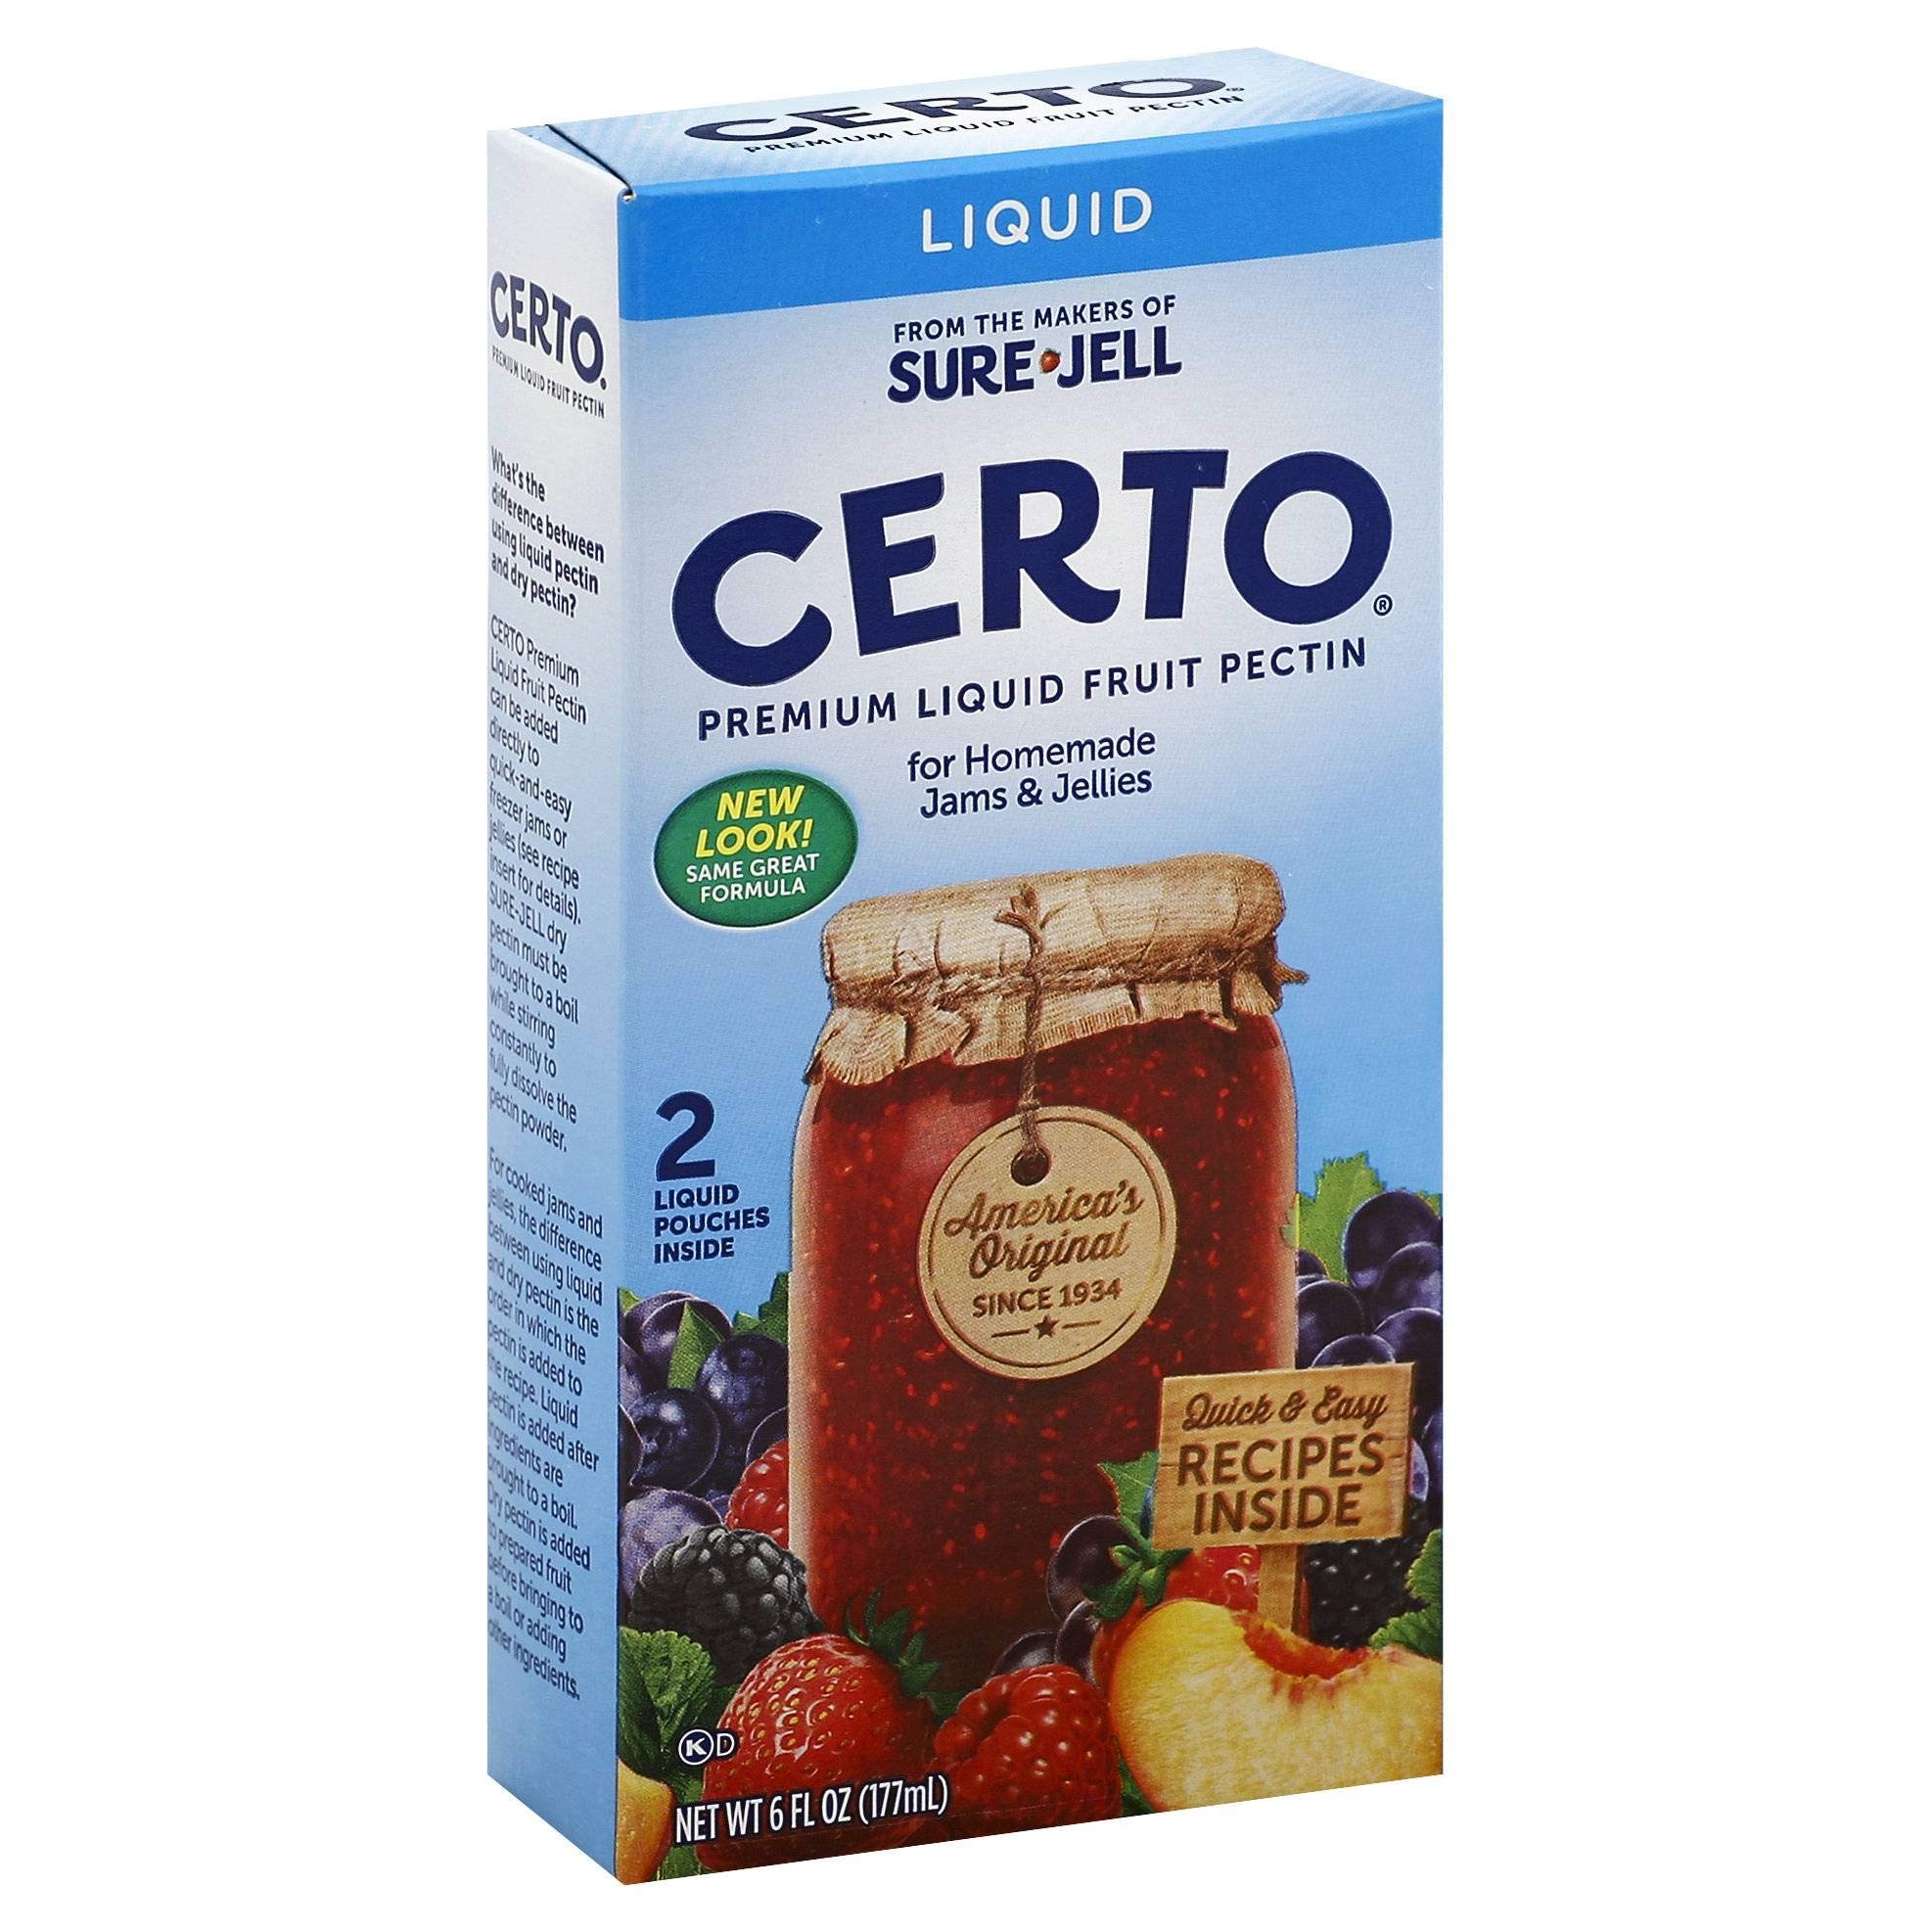
Item Name: Kraft Certo Fruit Liquid Pectin - 16 per case.
Value: 96.0
Unit: Fl Oz

Price: 99.99